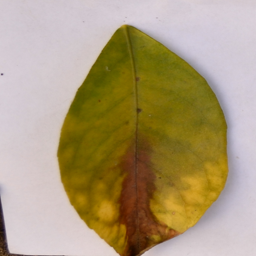
Plant part: leaf
Disease: canker